Talbot Shrewsbury Book

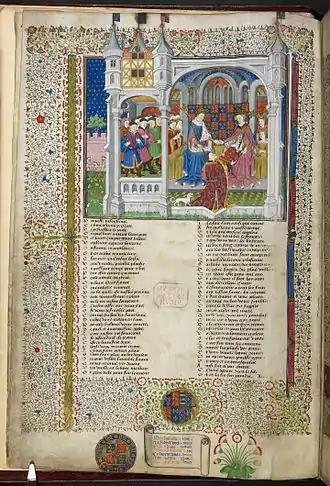
Presentation page from the Talbot Shrewsbury Book with dedicatory verse under an illuminated miniature of John Talbot, 1st Earl of Shrewsbury (identified by his Talbot dog), presenting the book to Queen Margaret of Anjou seated beside King Henry VI, Royal MS 15 E VI f. 2v

The Talbot Shrewsbury Book (London, British Library Royal 15 E vi ) is a very large richly-illuminated manuscript made in Rouen (Normandy) in 1444/5. It was presented by John Talbot, 1st Earl of Shrewsbury (d. 1453) to the French princess, Margaret of Anjou (b. 1430, d. 1482), in honour of her betrothal to King Henry VI (r. 1422-1461). It contains a unique collection of fifteen texts in French, including chansons de geste, chivalric romances, treatises on warfare and chivalry, and finally the Statutes of the Order of the Garter. The work is an excellent example of book production in Rouen in the mid-fifteenth century and provides a rare insight into the political views of the English military leader and close confidant of the crown, John Talbot.